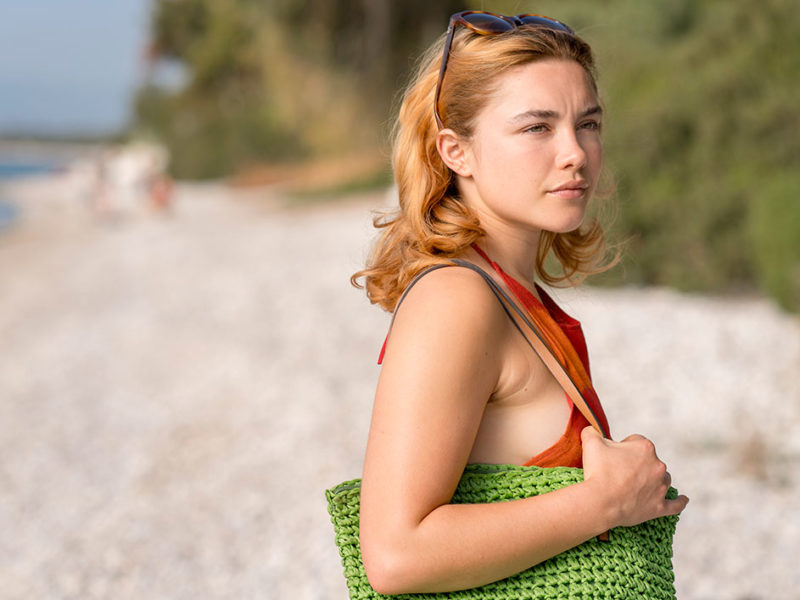
Gender: women